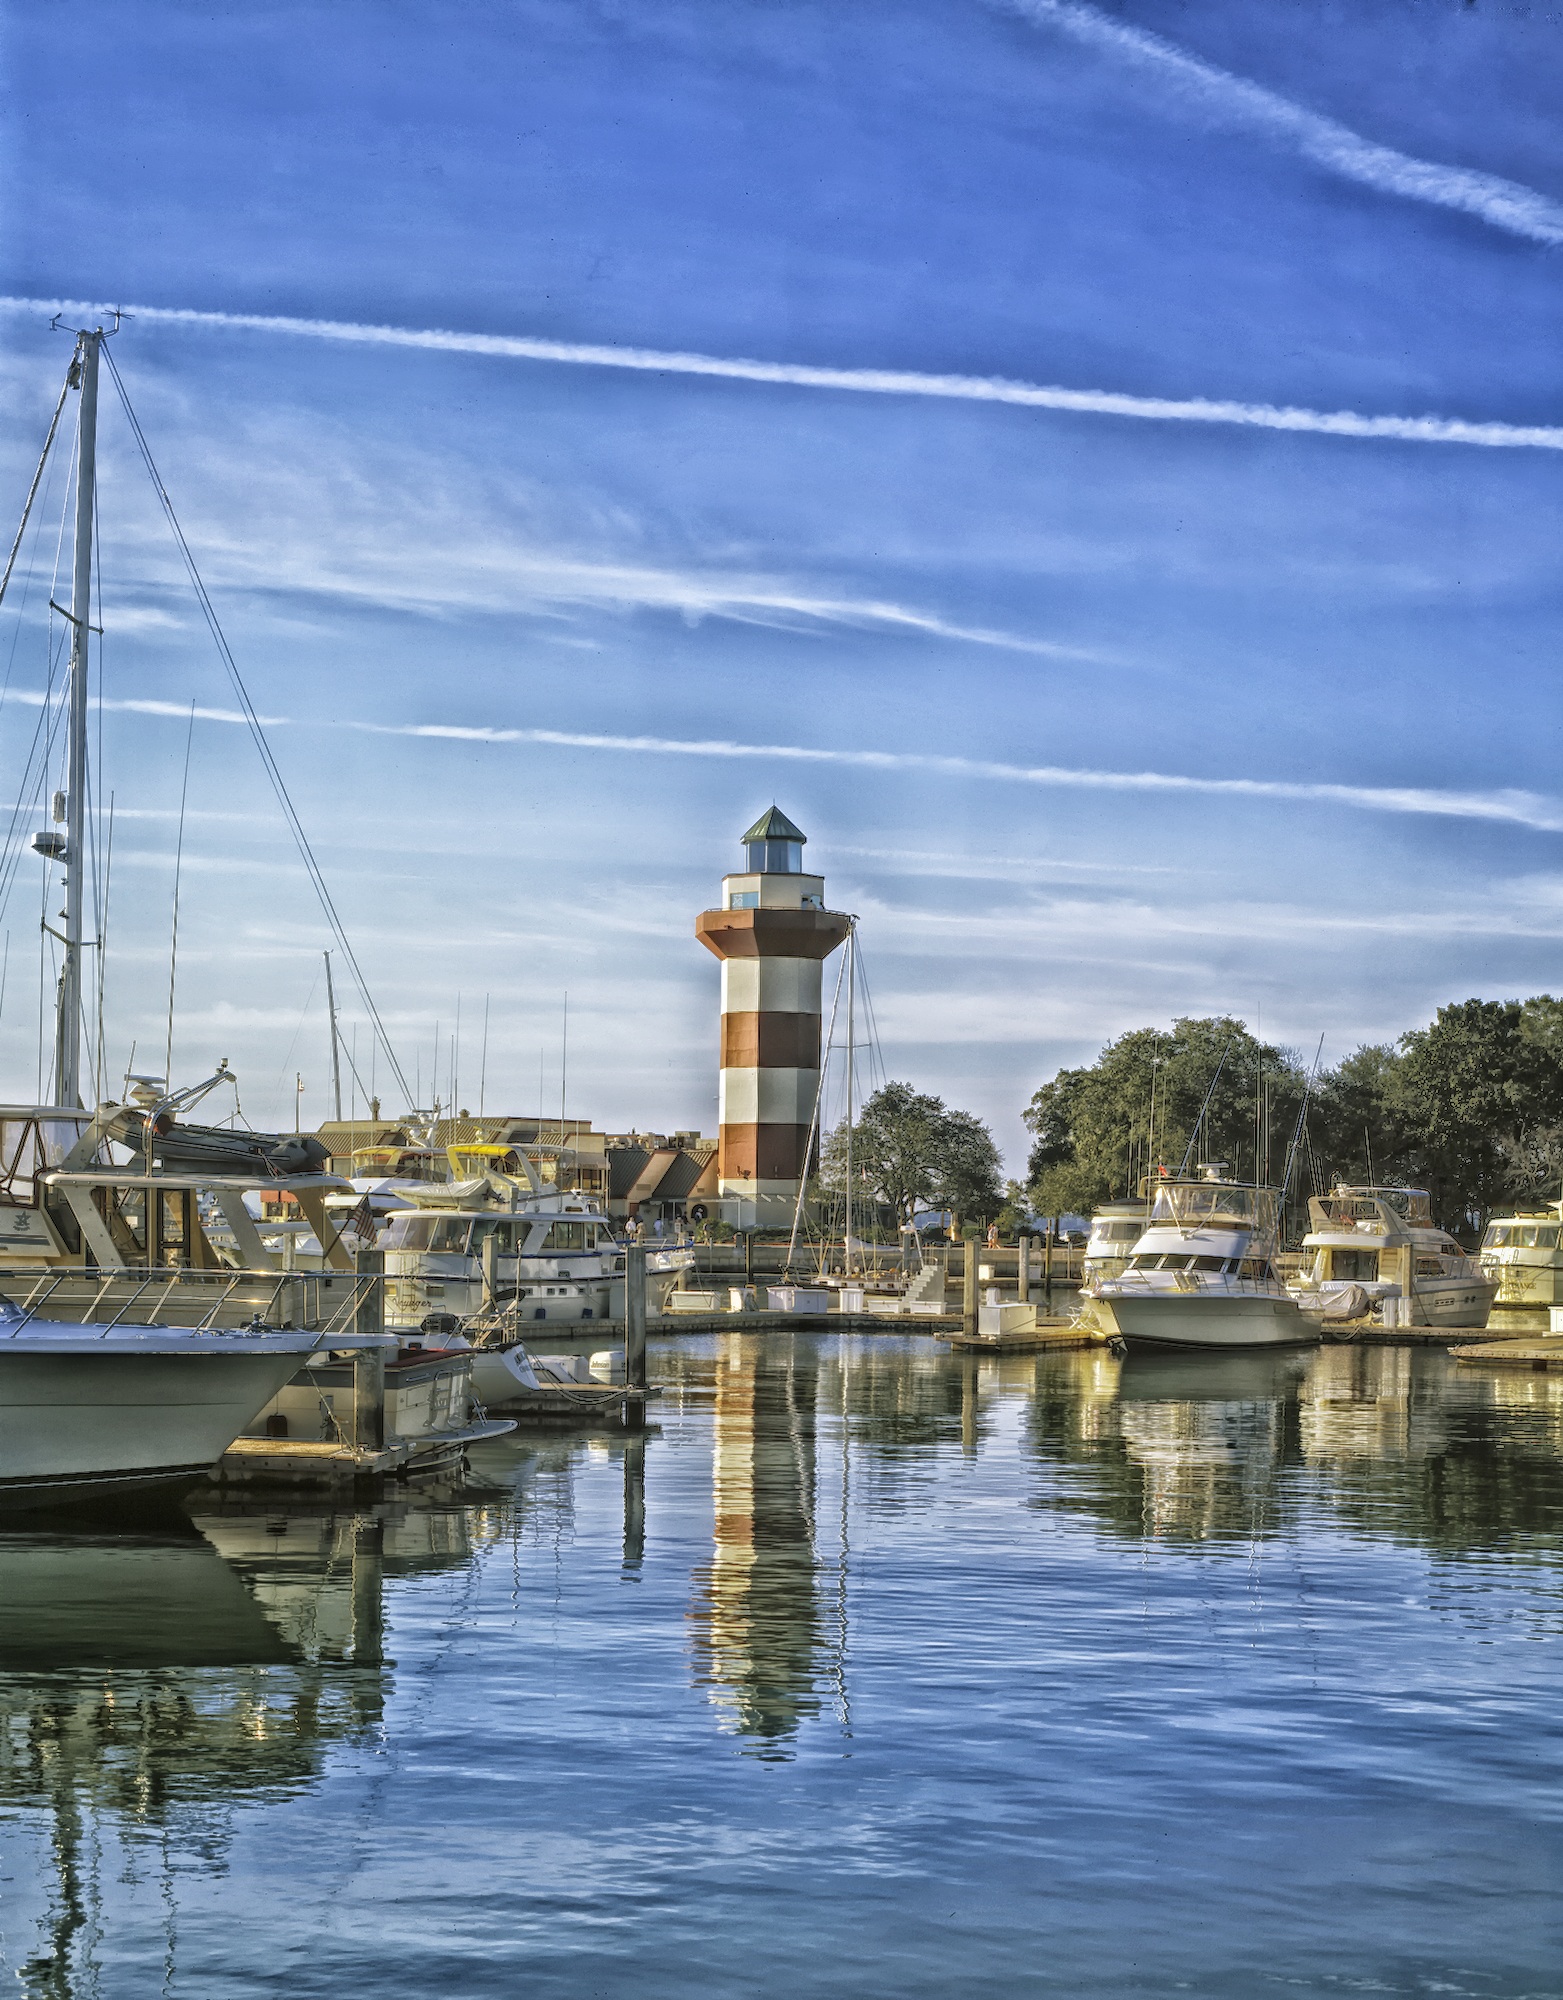
sea, coast, water, nature, dock, lighthouse, sky, boat, cityscape, reflection, vehicle, tower, mast, bay, harbor, marina, waterway, trees, outside, hdr, clouds, boats, ships, reflections, south carolina, hilton head